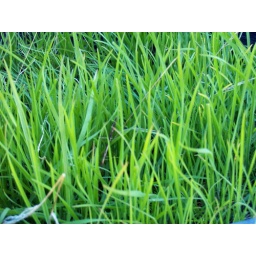
Actually an untended flower pot in my old CA front yard